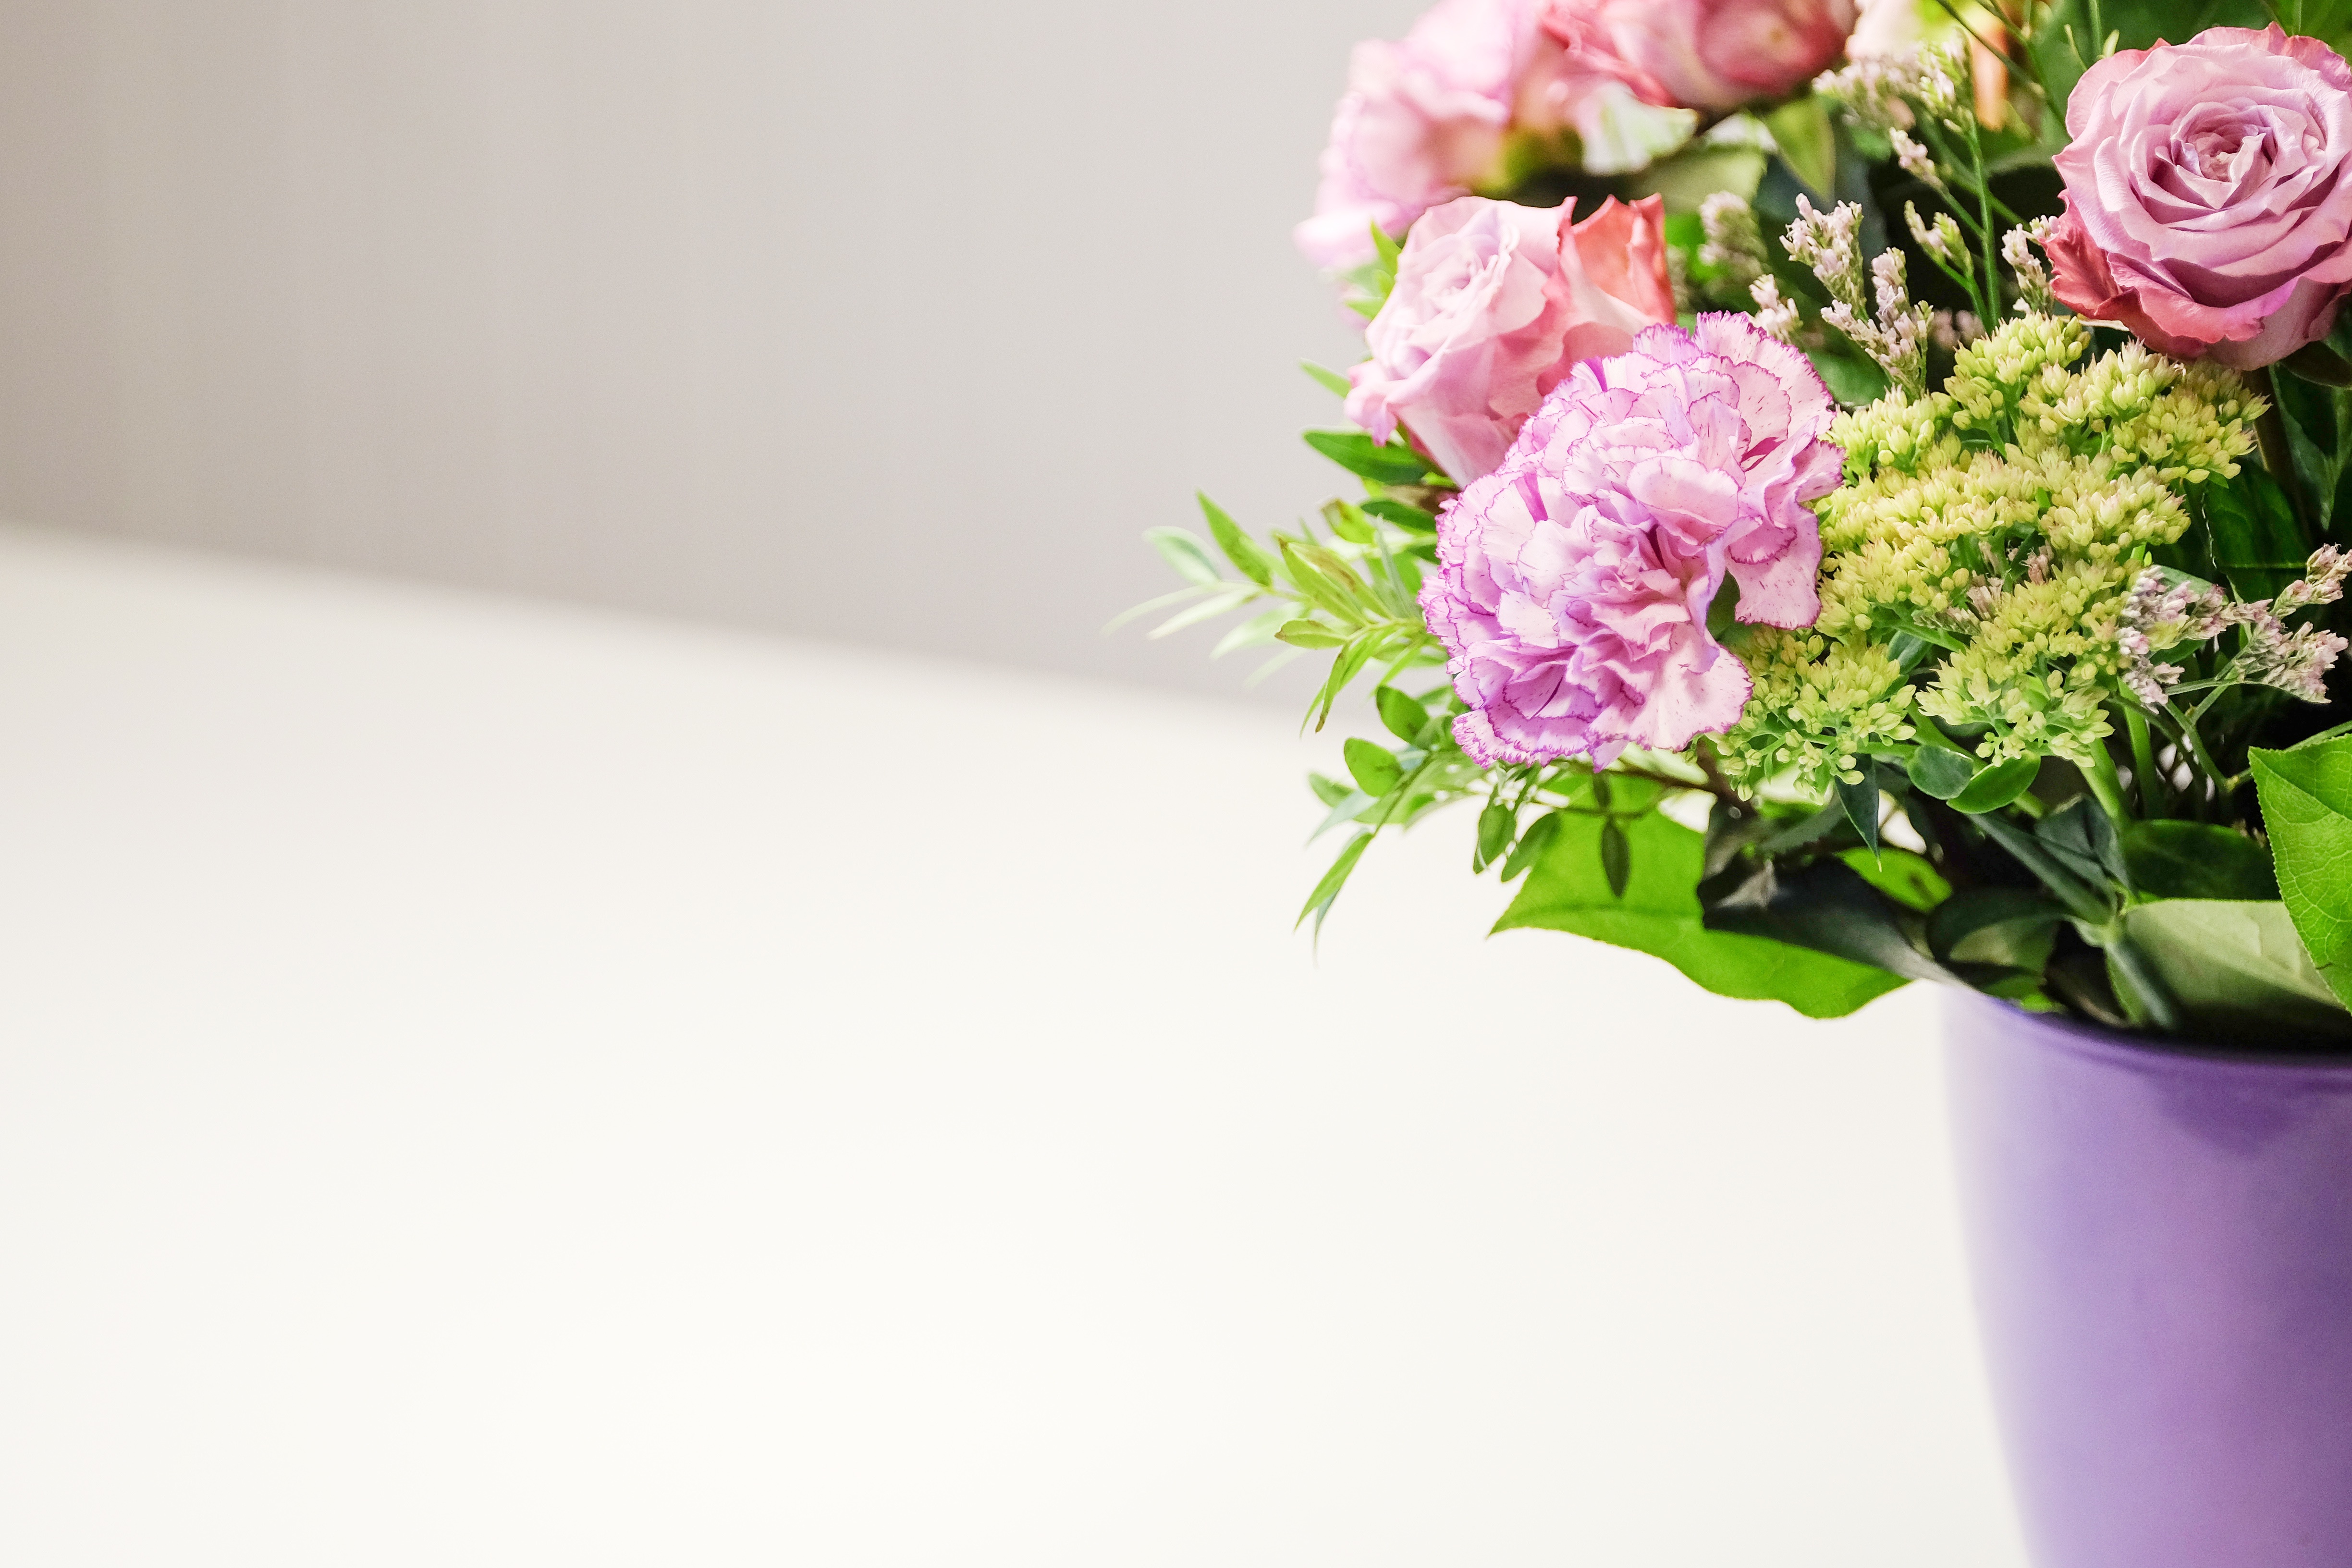
plant, flower, petal, pink, flora, flowerpot, floristry, peony, flowering plant, flower bouquet, cut flowers, floral design, land plant, flower arranging